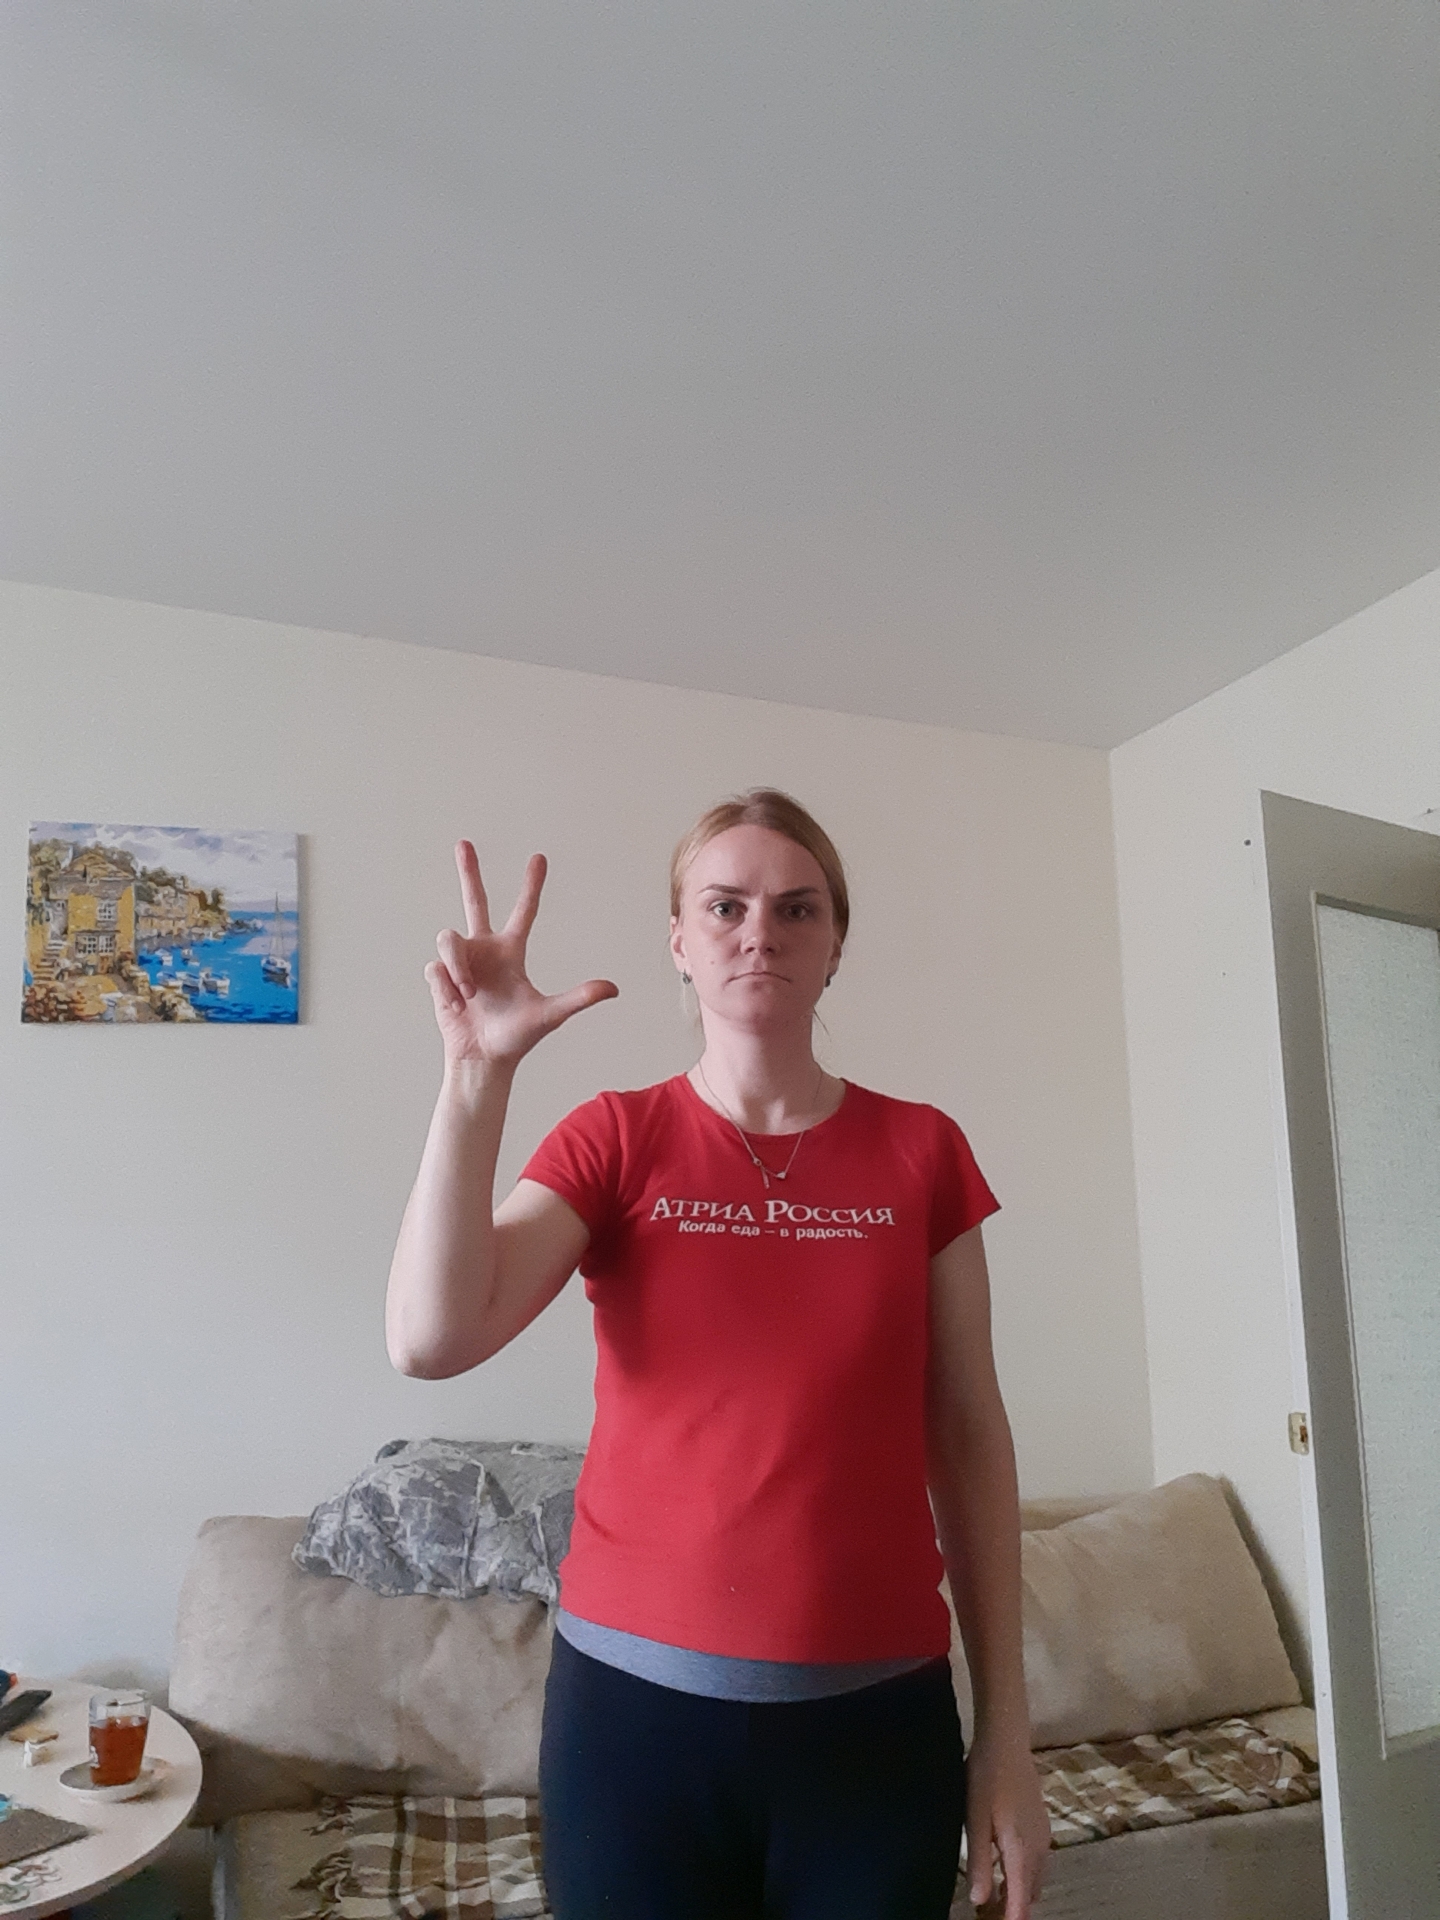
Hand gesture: three2